Moldovan National Army

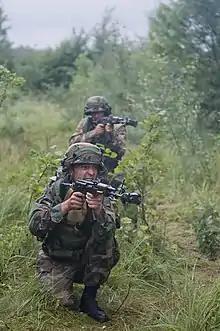
Moldavan soldiers in 2011.

The National Army was officially established on 3 September 1991 on the basis of the Soviet Army's 14th Guards Army. Parts of the 14th Guards Army, especially the 86th Guards Motor Rifle Division, were inherited by Moldova in early 1992. In early 1994, the ground forces of the National Army consisted of 9,800 soldiers, organized into three motorized brigades, an artillery brigade, and a reconnaissance battalion. The General Staff was established on 24 April 1994 by the decision of the Government of Moldova. In 2007, at the behest of President Vladimir Voronin, the number of Moldovan National Army servicemen was reduced from 8,500 to 6,500 as a result of a rapid reform that was in response to concerns from Transnistria over a potential conflict. The National Army has been participating in the Joint Combined Exchange Training with United States European Command since 2009. The cooperation protocol between the National Army and the International Committee of the Red Cross was signed in Chișinău in 2016. On 3 October 2017, President Igor Dodon became the first Moldovan leader to hold a working meeting with commanders of units in the National Army. Earlier that September, Dodon had banned the participation of National Army servicemen in exercises abroad without his consent. In early 2020, Defence Minister Victor Gaiciuc signed an agreement with Bishop Vladimir (Cantarean) of the Moldovan Orthodox Church on religious cooperation with the National Army.